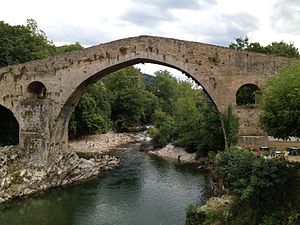
Asturien
Den "romerske" bro ved Cangas de Onís. I sin nuværende form er den bygget i middelalderen.
Asturien er en selvstyrende enhed i det nordvestlige Spanien.